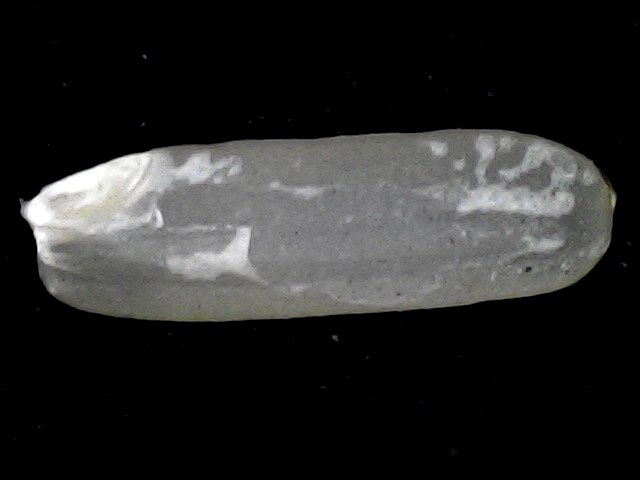
Rice variety: BD87